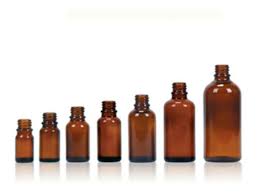
Label: glass